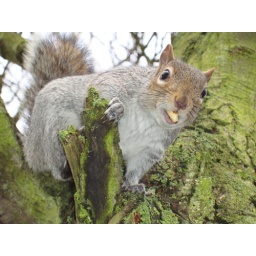
Squirrel eating a nut in a tree